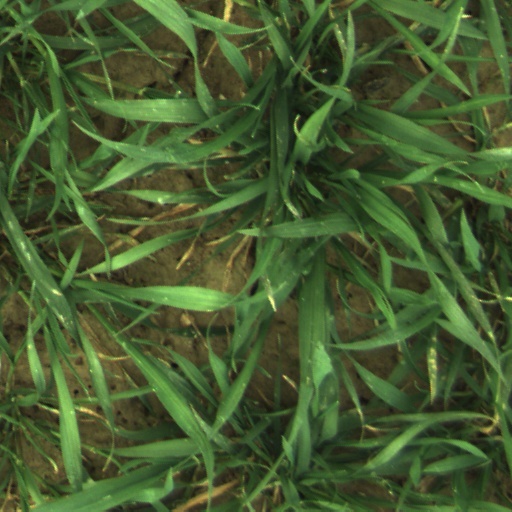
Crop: wheat